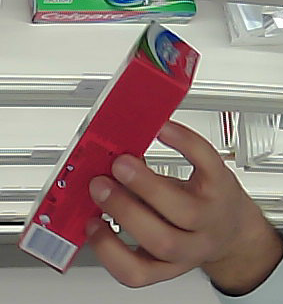
Product: colgate_toothpaste